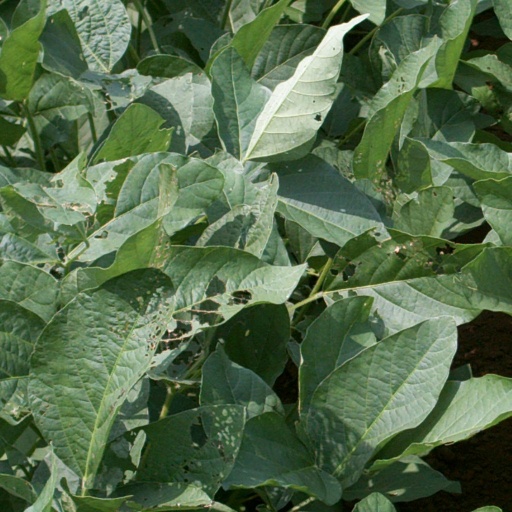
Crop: soybean